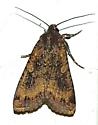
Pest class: cutworms